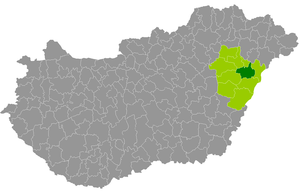
Le district de Debrecen est un des 10 districts du comitat de Hajdú-Bihar en Hongrie. Créé en 2013, il compte 217 217 habitants et rassemble seulement 2 villes, Hajdúsámson et Debrecen, son chef-lieu.